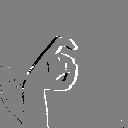
ASL letter: x